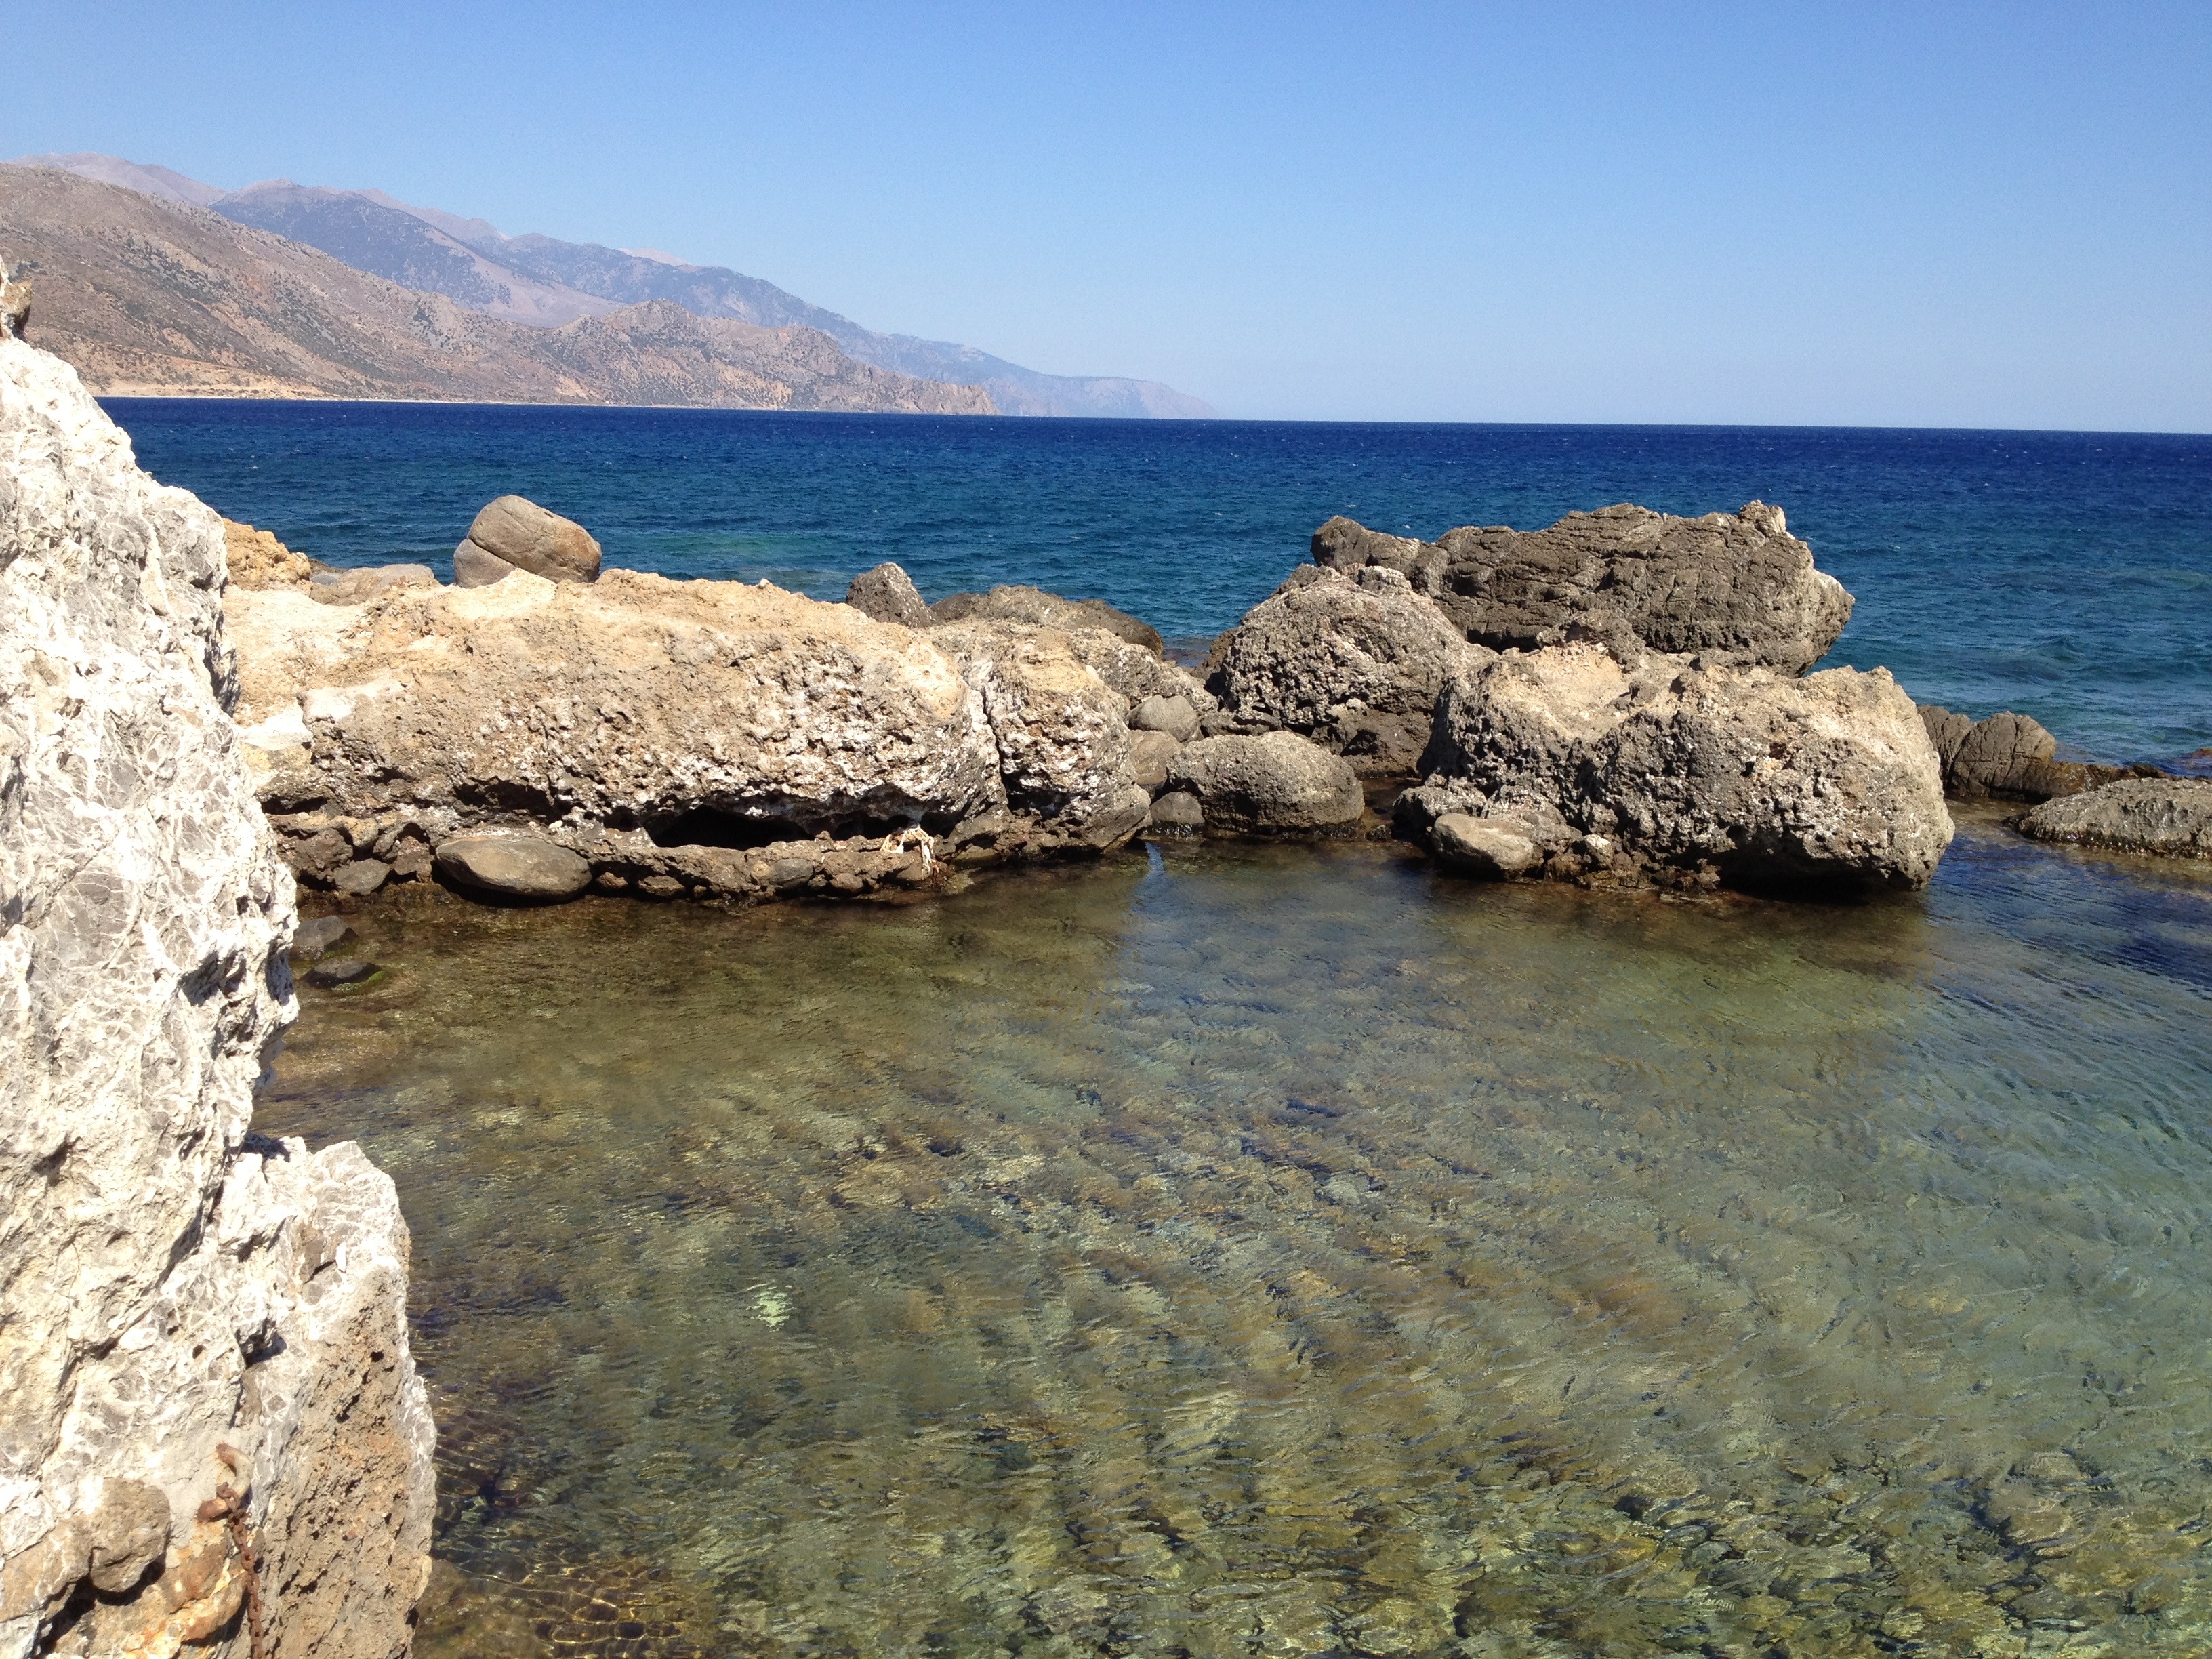
landscape, sea, coast, water, rock, ocean, shore, lake, travel, cliff, swim, cove, holiday, bay, reservoir, terrain, body of water, geology, loch, cape, blue water, transparent water, island of crete